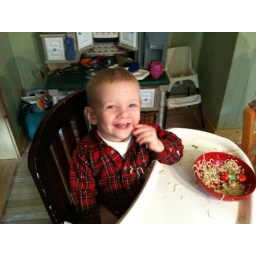
My baby boy in his red flannel just like daddy!